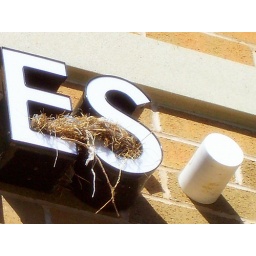
Dexter took a picture of this bird nest in the Border's sign